Patterned ground

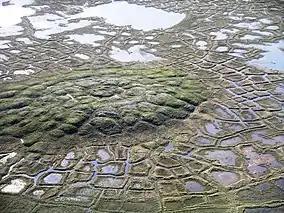
A pingo and polygonal ground near Tuktoyaktuk, Northwest Territories, Canada

Patterned ground is the distinct and often symmetrical natural pattern of geometric shapes formed by the deformation of ground material in periglacial regions. It is typically found in remote regions of the Arctic, Antarctica, and the Outback in Australia, but is also found anywhere that freezing and thawing of soil alternate; patterned ground has also been observed in the hyper-arid Atacama Desert and on Mars. The geometric shapes and patterns associated with patterned ground are often mistaken as artistic human creations. The mechanism of the formation of patterned ground had long puzzled scientists but the introduction of computer-generated geological models in the past 20 years has allowed scientists to relate it to frost heaving, the expansion that occurs when wet, fine-grained, and porous soils freeze.